L'Élève Ducobu (film)

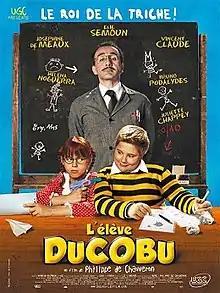
Theatrical release poster

L'Élève Ducobu is a 2011 French children's comedy film directed by Philippe de Chauveron. It is based on the eponymous comic series by Godi and Zidrou. The film features Élie Semoun, Joséphine de Meaux, Vincent Claude and Juliette Chappey. It was released on 22 June 2011.